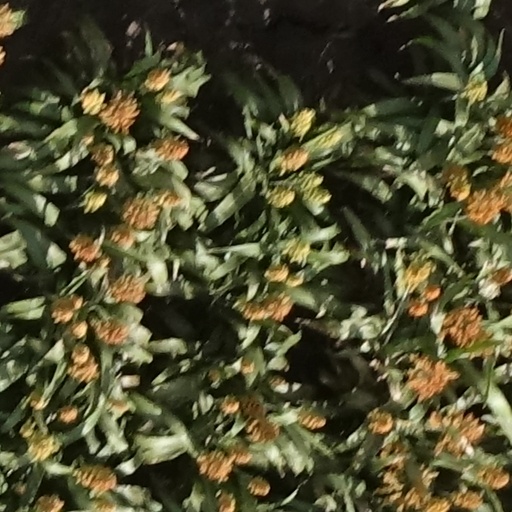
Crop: sorghum